Himalayan swiftlet

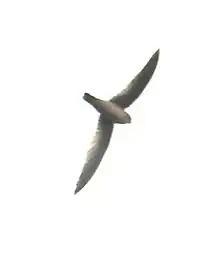
Himalayan Swiftlet - Thailand

This 13–14 cm long swiftlet has swept-back wings that resemble a crescent or a boomerang. The body is slender, and the tail is forked. It is, in many respects, a typical swift, having narrow wings for fast flight, and a wide gape and small beak surrounded by bristles for catching insects in flight. Its legs are very short, preventing the bird from perching, but allowing it to cling to vertical surfaces.